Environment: real
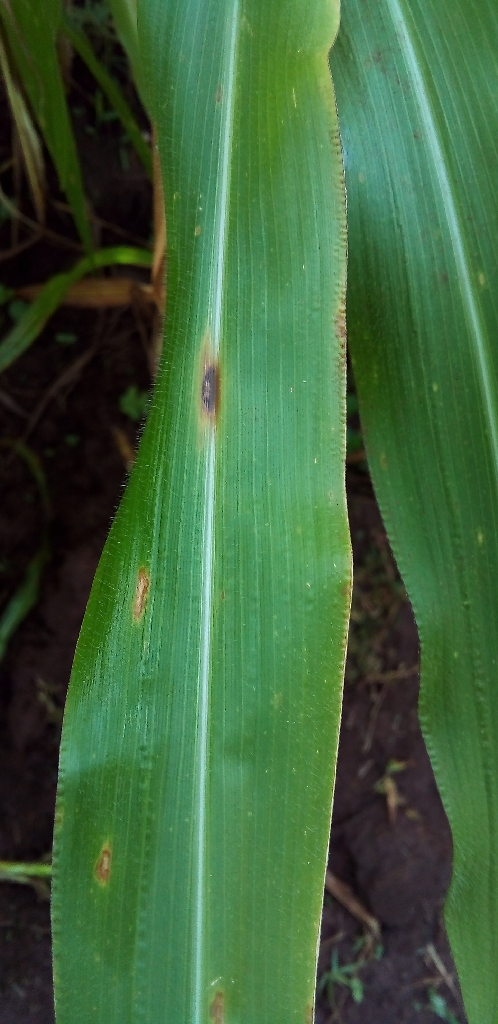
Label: northern_corn_leaf_blight